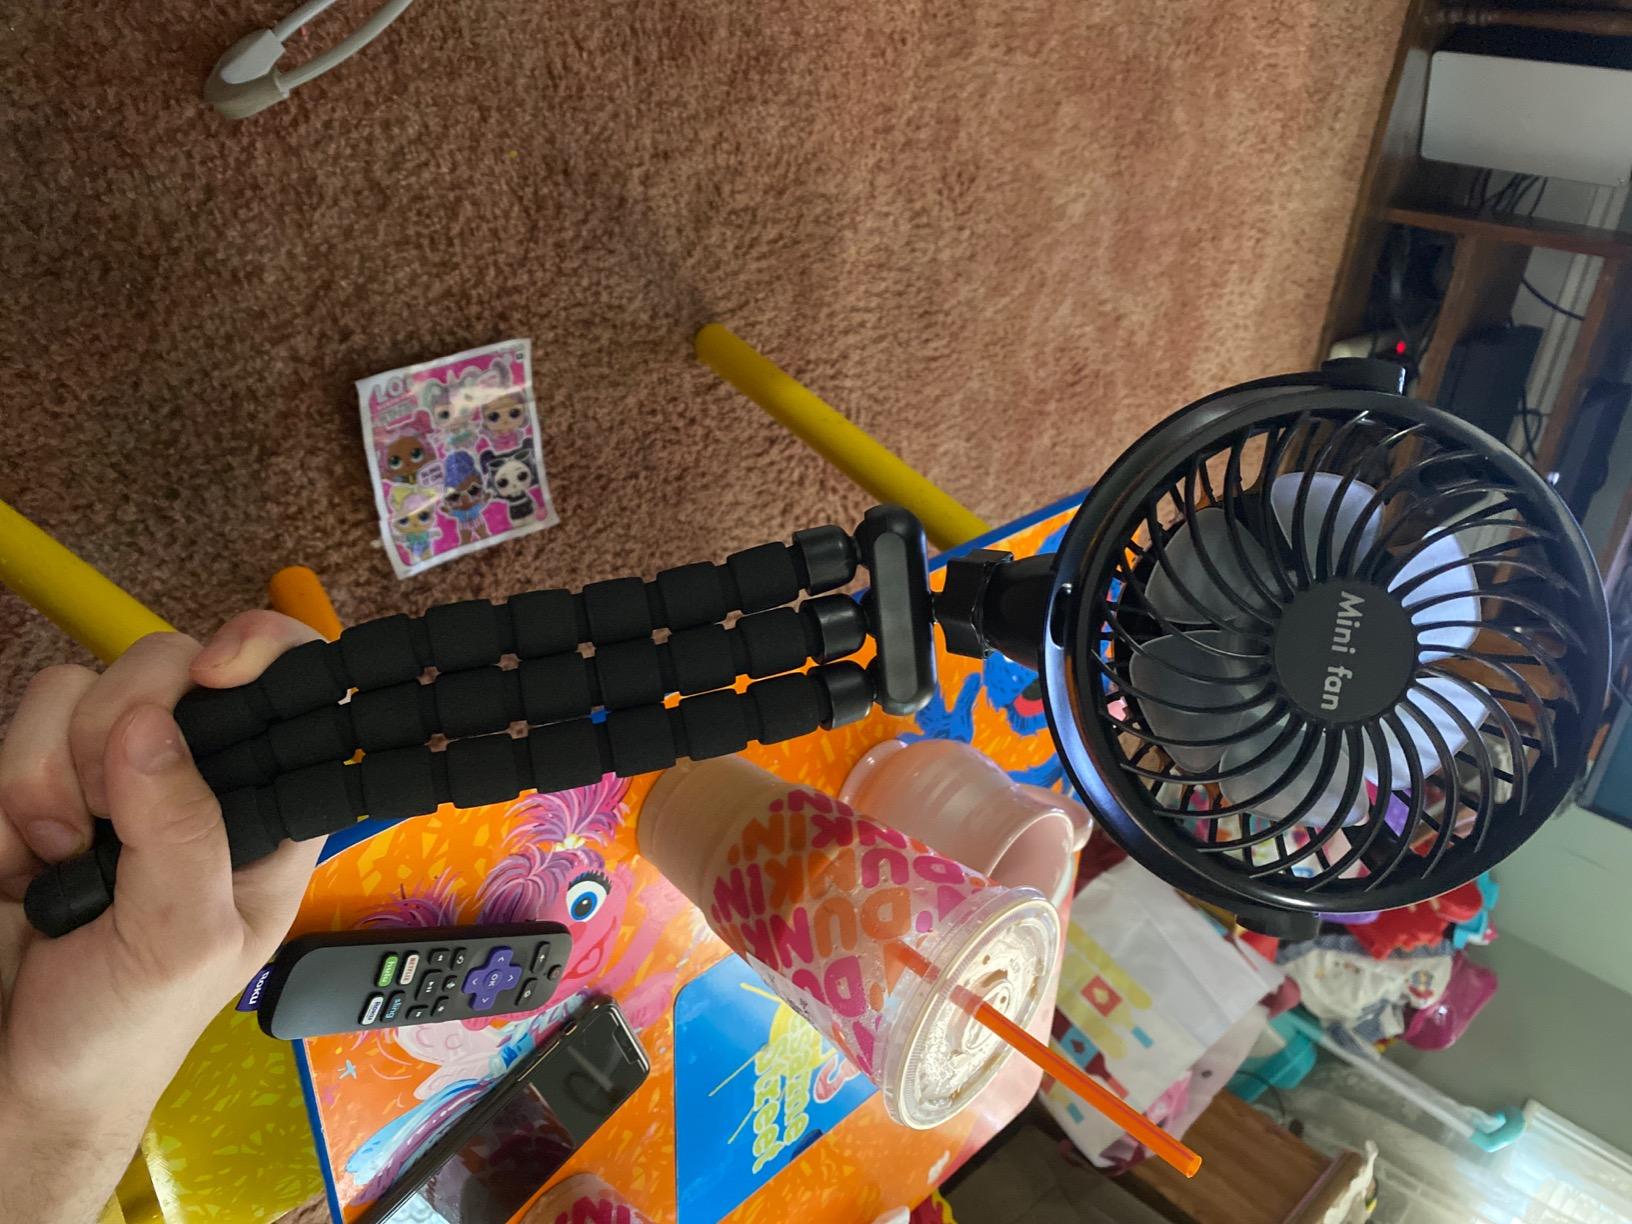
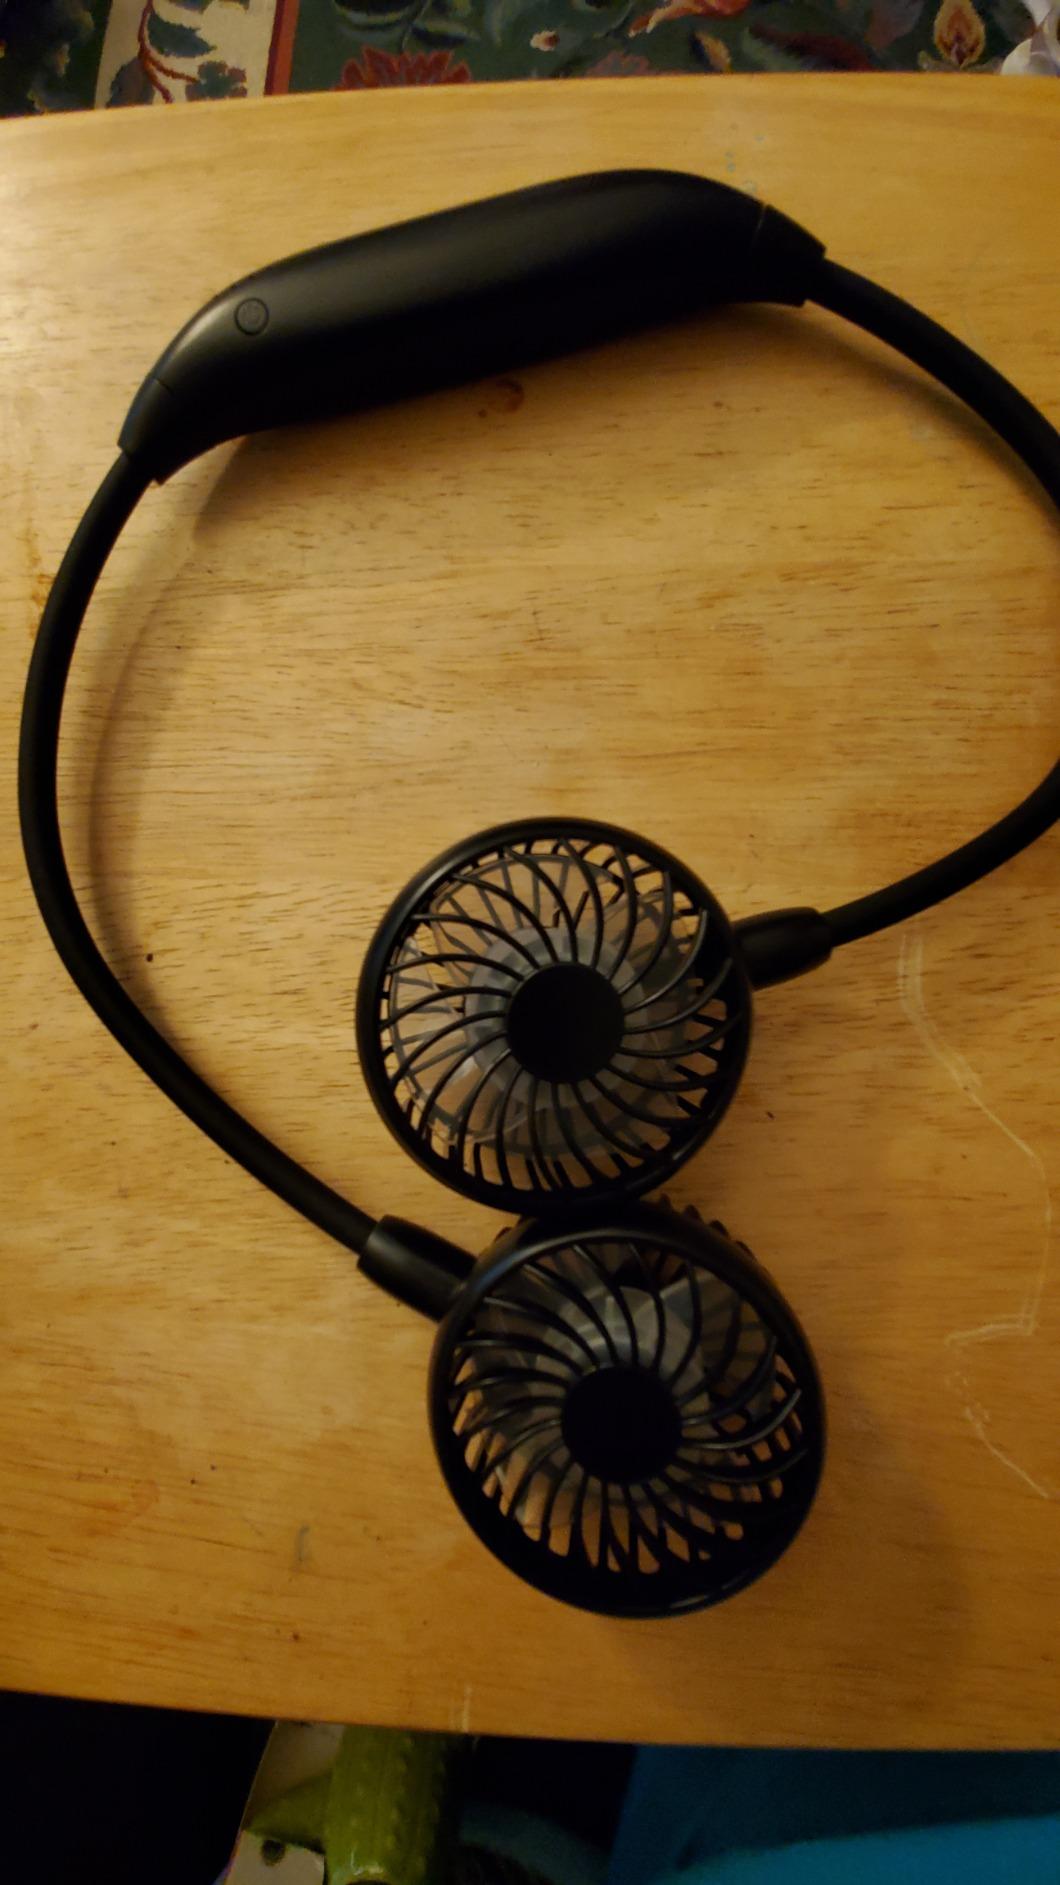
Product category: fan
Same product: no